GNOME Files

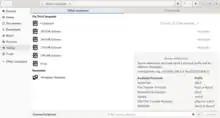
GNOME Files provides a special page for managing storage devices.

GNOME Files relies on a file system abstraction layer (provided by GVfs) to browse local and remote file systems, including but not limited to